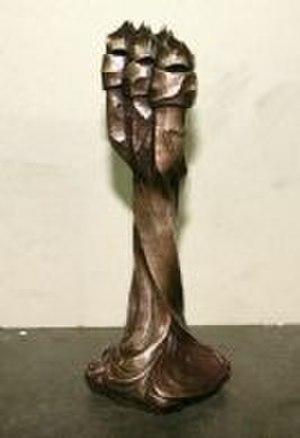
La Casa Milà, surnommée ironiquement « La Pedrera », est un édifice de Barcelone, érigé entre 1906 et 1910 par l'architecte catalan Antoni Gaudí.
Les prix Gaudí ou encore Prix de l’Académie du cinéma catalan sont des récompenses cinématographiques qui sont attribuées chaque année en guise de reconnaissance aux meilleures productions de cinéma catalan de l’année. La cérémonie se déroule à Barcelone.